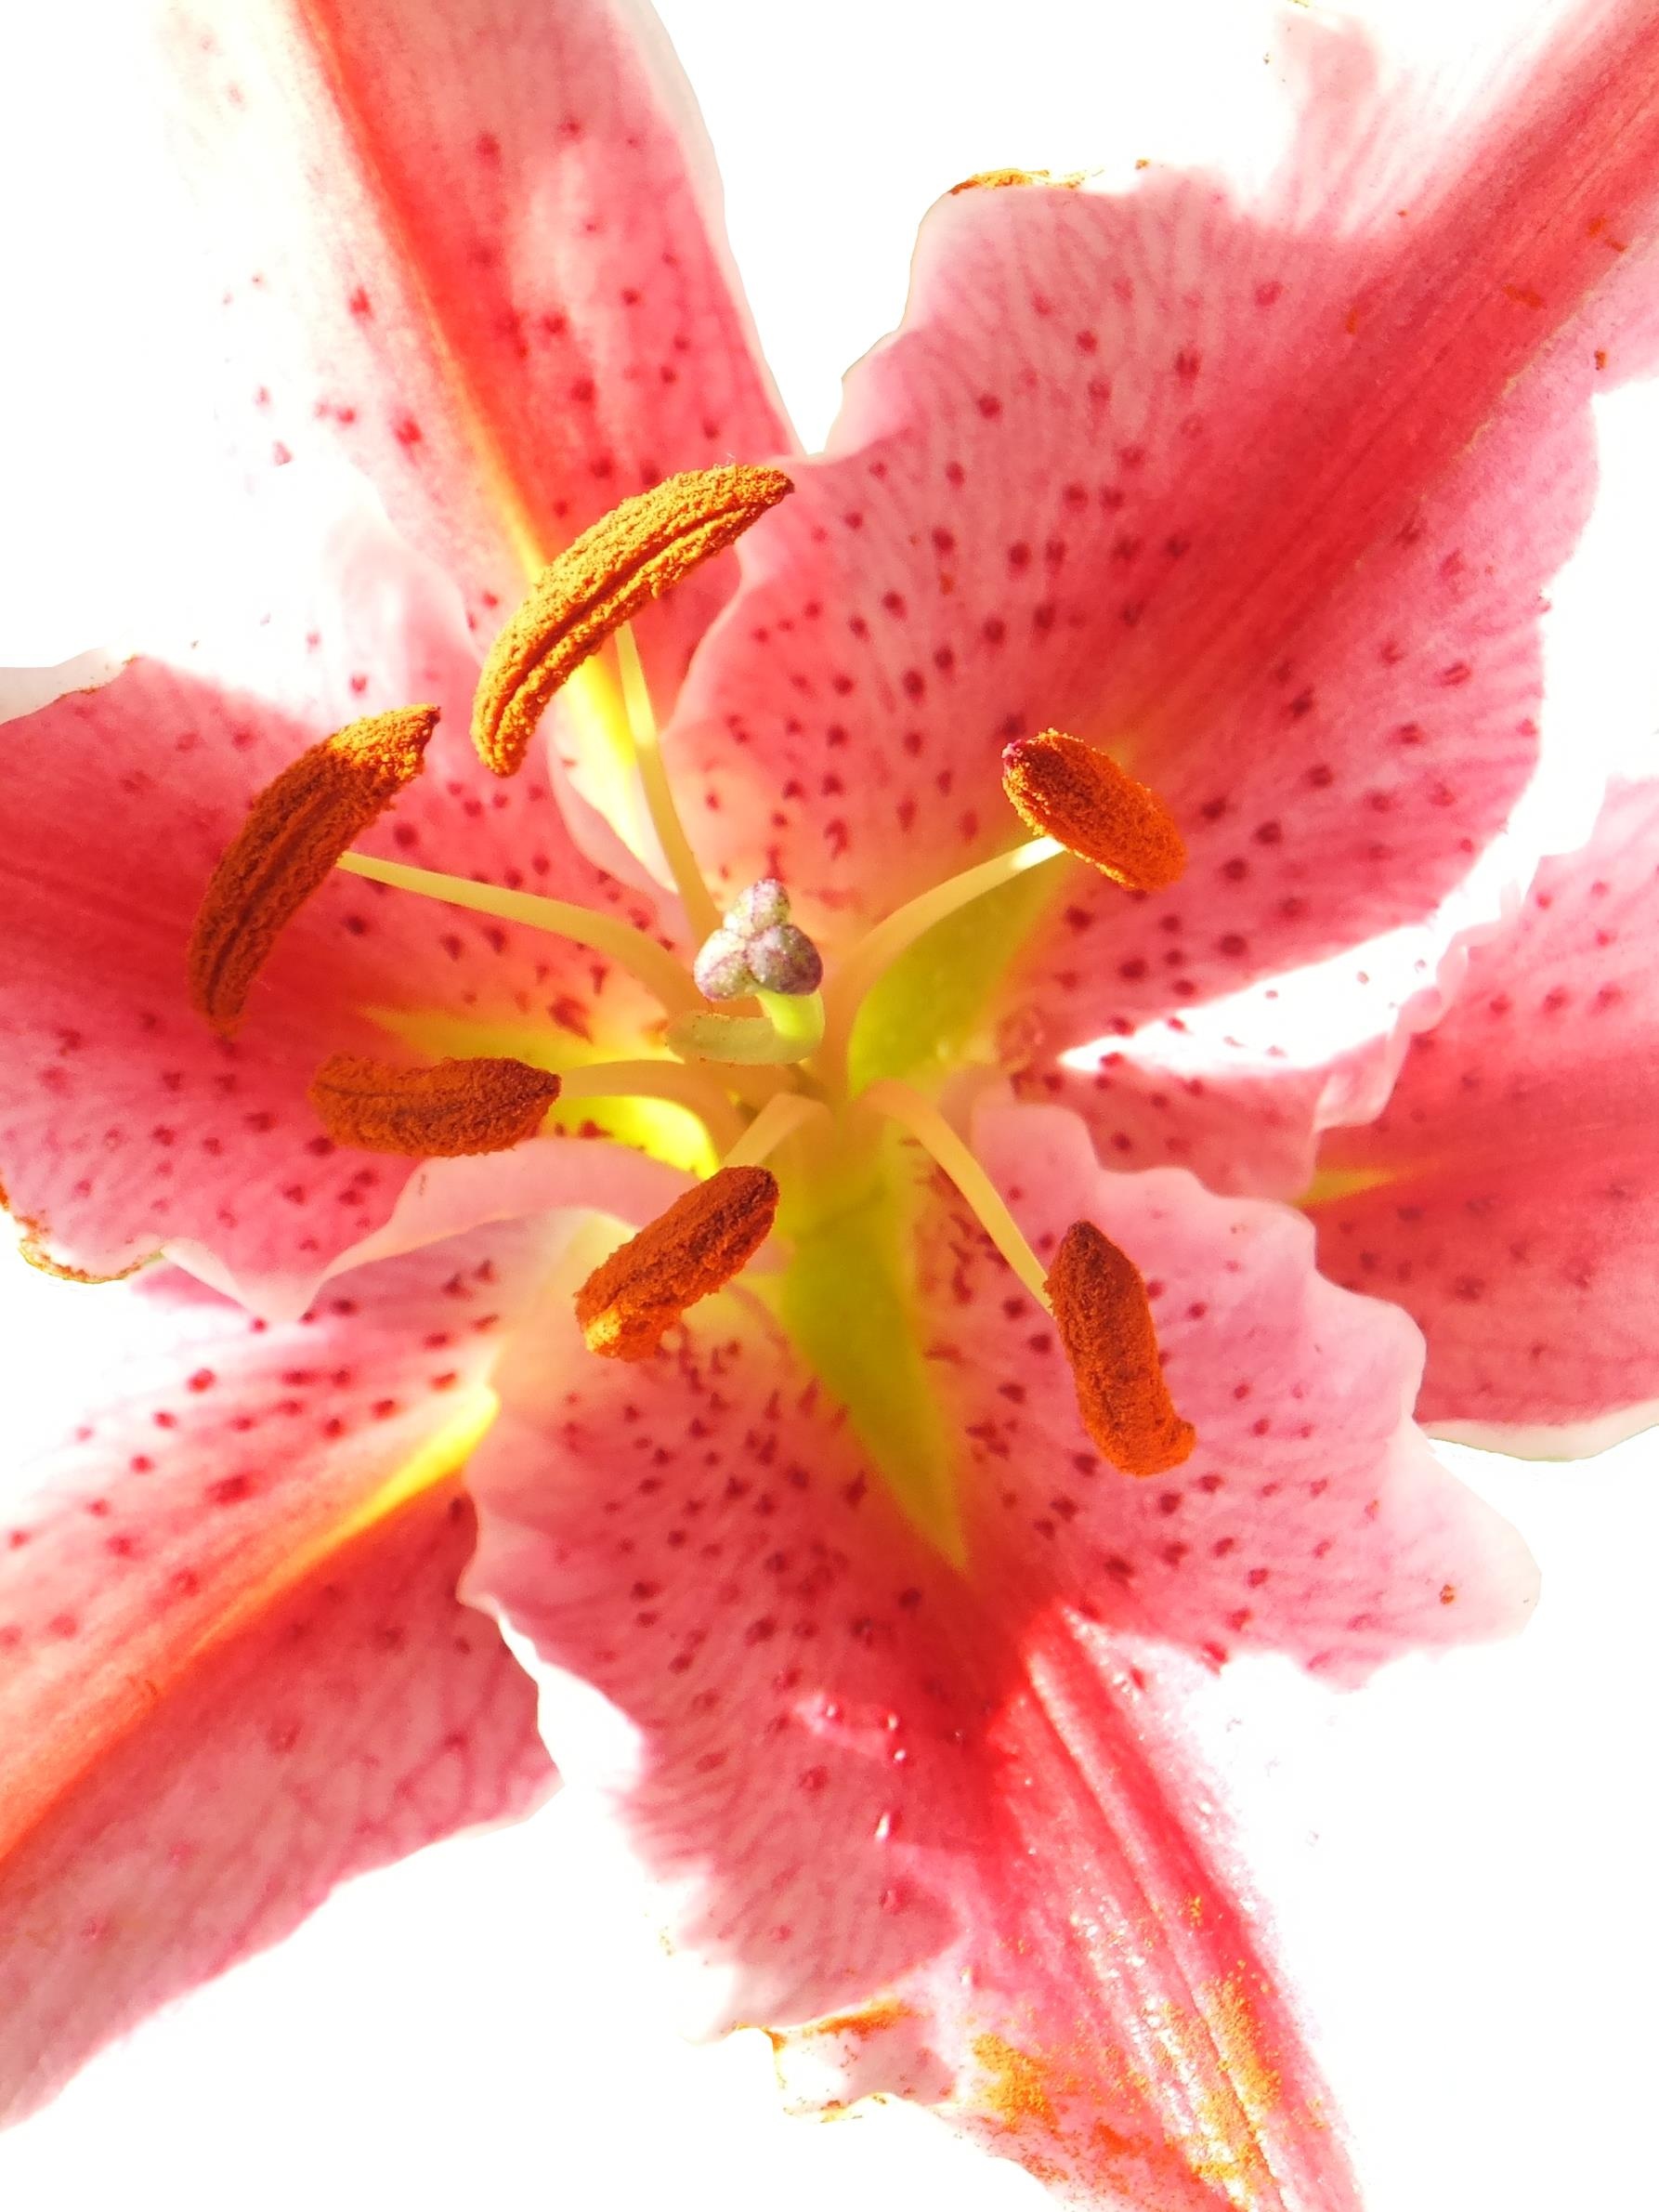
plant, flower, petal, natural, pink, lily, flowering plant, land plant